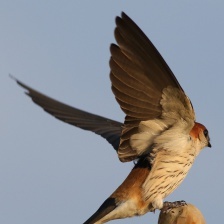
Species: STRIPPED SWALLOW
Scientific name: CECROPIS ABYSSINICA